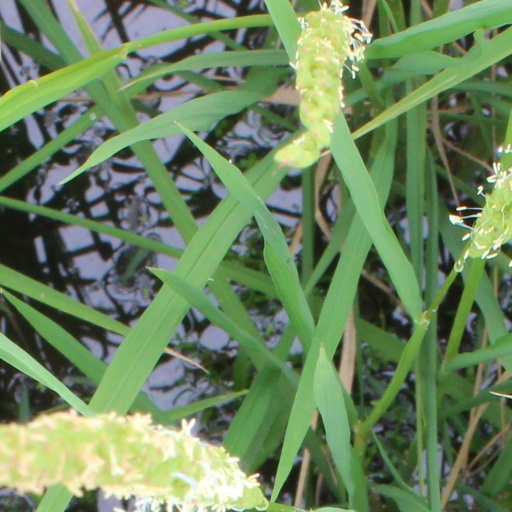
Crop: rice